Thomas Walker (actor)

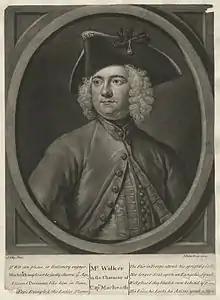
Thomas Walker, 1728 engraving as Captain Macheath

He was the son of Francis Walker of Soho, London. At around the year 1714, he joined the Shepherd's company (perhaps the Shepherd who was at William Pinkethman's theatre in Greenwich in 1710). Barton Booth saw Walker in a droll, "The Siege of Troy", and recommended him to the management of the Drury Lane Theatre.